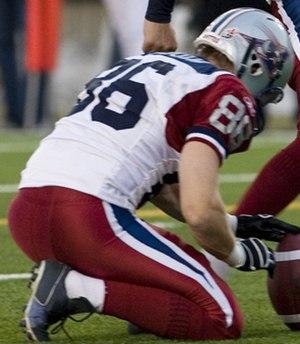
Ben Cahoon, est un joueur de football Américain qui a joué pour les Alouettes de Montréal. Il a gagné le prix du meilleur joueur de football canadien décerné par la Ligue canadienne de football à deux reprises, en 2002 et 2003. Il a aussi été élu meilleur joueur de l'équipe montréalaise, dans toute l'histoire des Alouettes, par les fans de l'équipe.